Aldersgate

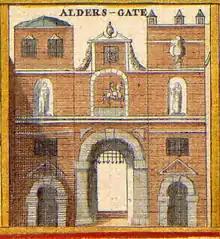
An old illustration of the gate, 1650

The Wall was first built around the year 200, but Aldersgate was not one of the original Roman gates, being added later in the Roman period.